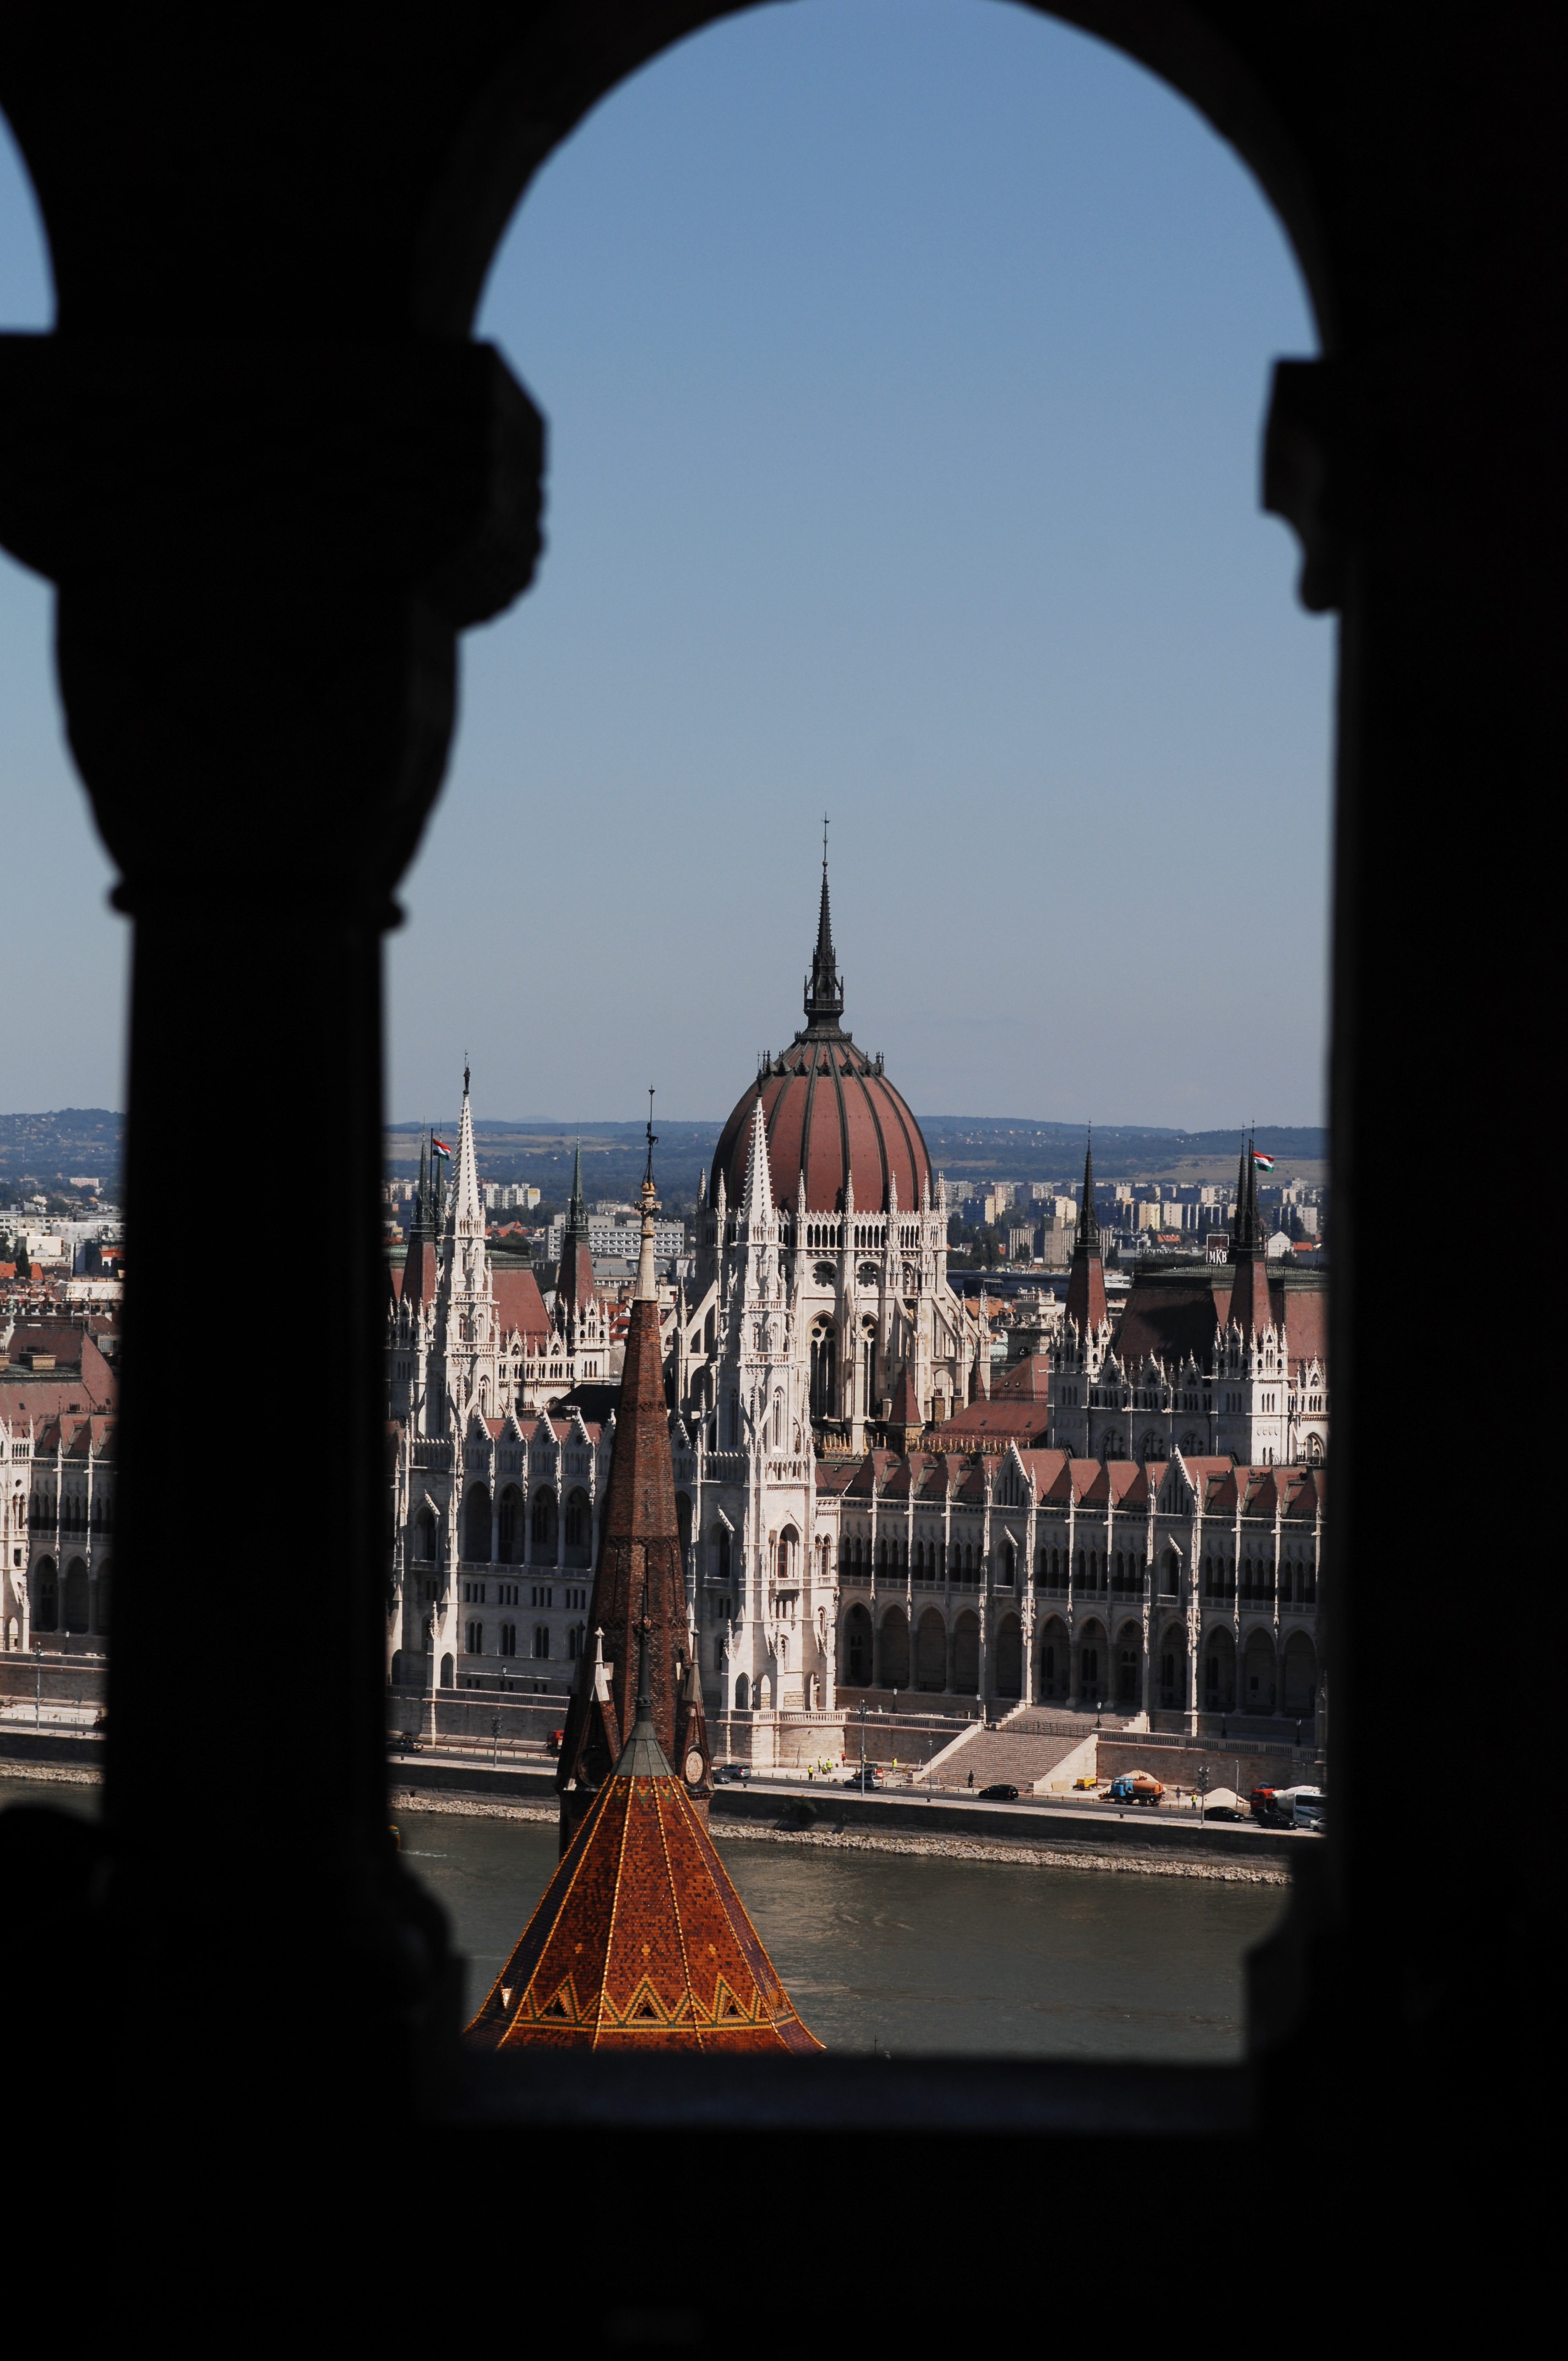
architecture, bridge, skyline, view, building, city, skyscraper, river, cityscape, travel, statue, arch, evening, reflection, landmark, cathedral, places of interest, danube, parliament, outlook, budapest, hungary, shape, city trip, bank of the danube, city panorama